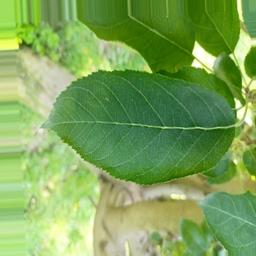
Label: Healthy